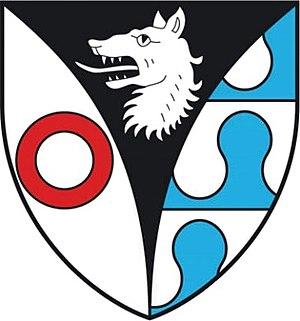
Weinzierl am Walde est une commune autrichienne du district de Krems en Basse-Autriche.